Larry Hogan

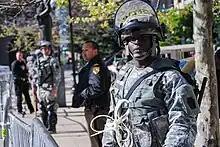
A Maryland National Guard soldier in front of Baltimore City Hall, April 28, 2015

On April 20, 2020, Hogan announced that the state had brokered a $10 million deal with South Korea to acquire 500,000 COVID-19 tests after weeks of negotiations in a confidential project called Operation Enduring Friendship. Upon their delivery, he deployed members of the state's National Guard and the state police to supervise the testing kits at an "undisclosed location" after reports of federal officials seizing supplies delivered to other states. Citing apparent reliability problems, the University of Maryland lab in Baltimore stopped using these test kits in September 2020, replacing the tests with ones developed by the U.S. Centers for Disease Control and Prevention. It was later revealed that the acquired tests had been flawed and were left unused, which led the Hogan administration to acquire 500,000 replacement tests from the same company it had originally purchased test kits from for $2.5 million. Acting Maryland Secretary of Health Dennis Schrader acknowledged the Hogan administration's replacement of its test kits in December 2020. In May 2021, Hogan vetoed a bill that would create greater transparency in emergency procurements that had passed the state House of Delegates and the Senate in a 131–1 and 47–0 vote, respectively. An audit conducted by the Maryland Office of Legislative Audits found that over $190 million in pandemic-related emergency purchases made by state agencies, including the procurement of the South Korean company LabGenomics test kits, lacked appropriate records.